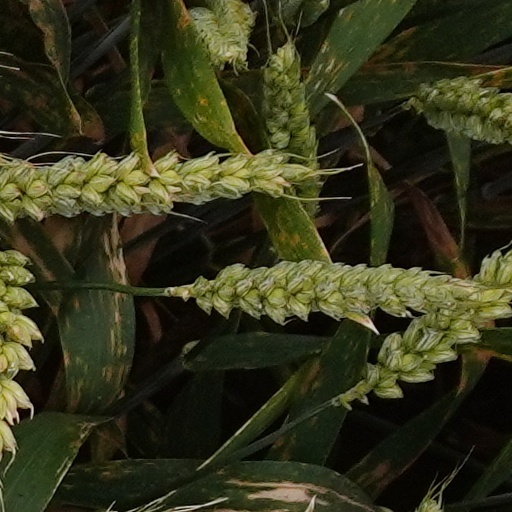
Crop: wheat